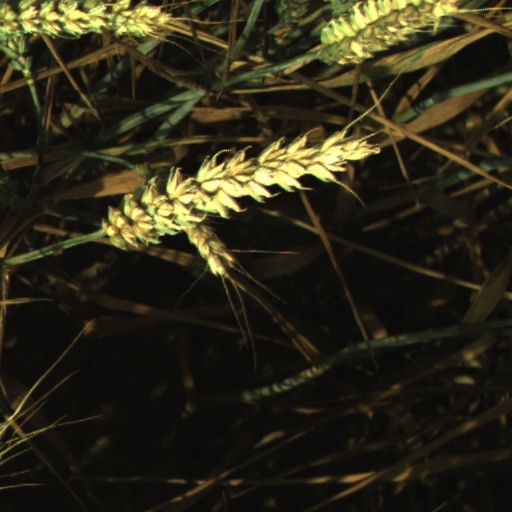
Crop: wheat